Banbury

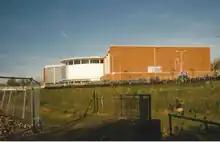
Spiceball centre in 2010

At one time Banbury had many crosses (the High Cross, the Bread Cross and the White Cross), but these were destroyed by Puritans in 1600. Banbury remained without a cross for more than 250 years until the current Banbury Cross was erected in 1859 at the centre of the town to commemorate the marriage of Victoria, Princess Royal (eldest child of Queen Victoria) to Prince Frederick of Prussia. The current Banbury Cross is a stone, spire-shaped monument decorated in Gothic form and designed by the Gothic Revival architect John Gibbs. Statues of Queen Victoria, Edward VII and George V were added in 1914 to commemorate the coronation of George V. The cross is high, and topped by a gilt cross. Towns with crosses in England before the reformation were places of Christian pilgrimage.